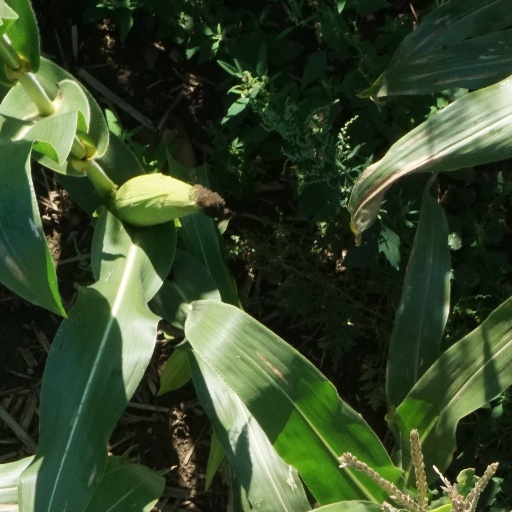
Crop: maize; corn